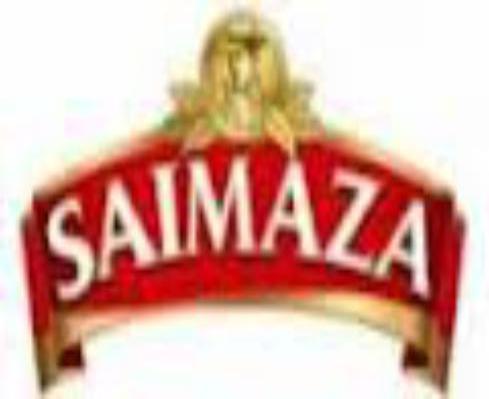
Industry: Food